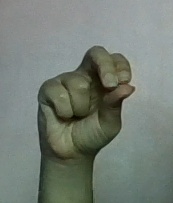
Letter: gaaf